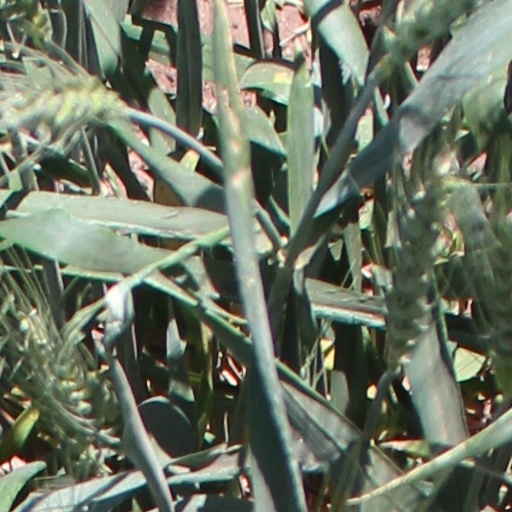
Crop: wheat